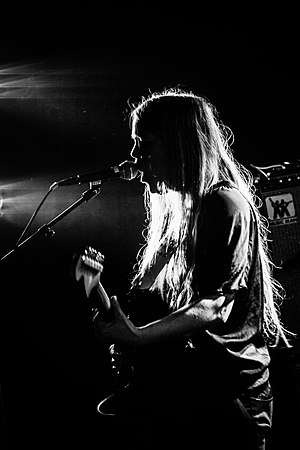
Speaker Bite Me
Speaker Bite Me - A Colossal Weekend 2017.
Speaker Bite Me er et dansk band, der blev dannet i januar 1995 i København.